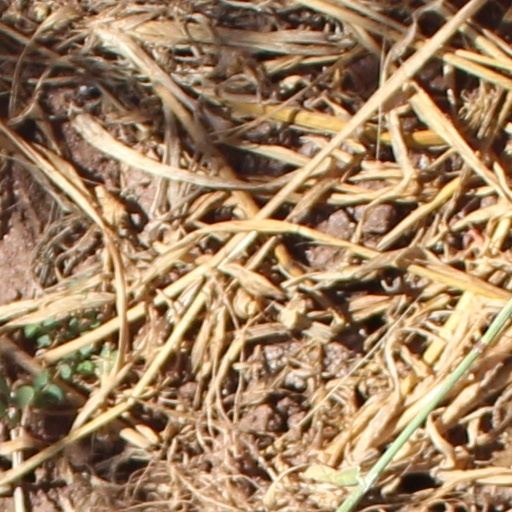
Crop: wheat